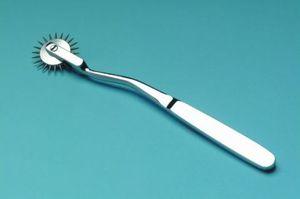
Robert Wartenberg, né le 19 juin 1886 à Garten et mort le 16 novembre 1956 à San Francisco est un médecin neurologue allemand naturalisé américain après la Seconde Guerre mondiale. On lui doit entre autres la description d'un syndrome neurologique rare qui porte son nom, la neuropathie sensitive disséminée de Wartenberg.
La roulette de Wartenberg, également appelée roue de Wartenberg est un instrument médical utilisé en neurologie pour le diagnostic clinique de certains troubles de la sensibilité. Elle a été inventée par le neurologue Robert Wartenberg.